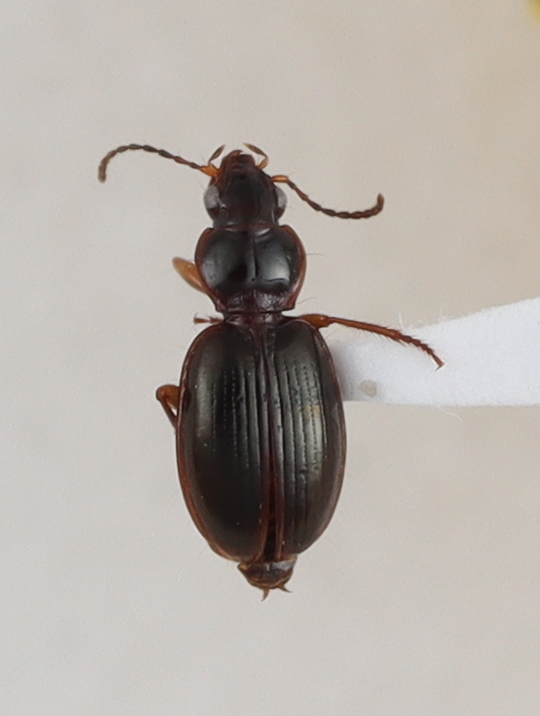
Scientific name: Mecyclothorax konanus
Plot: 14
Trap: W
Collected: 20241009